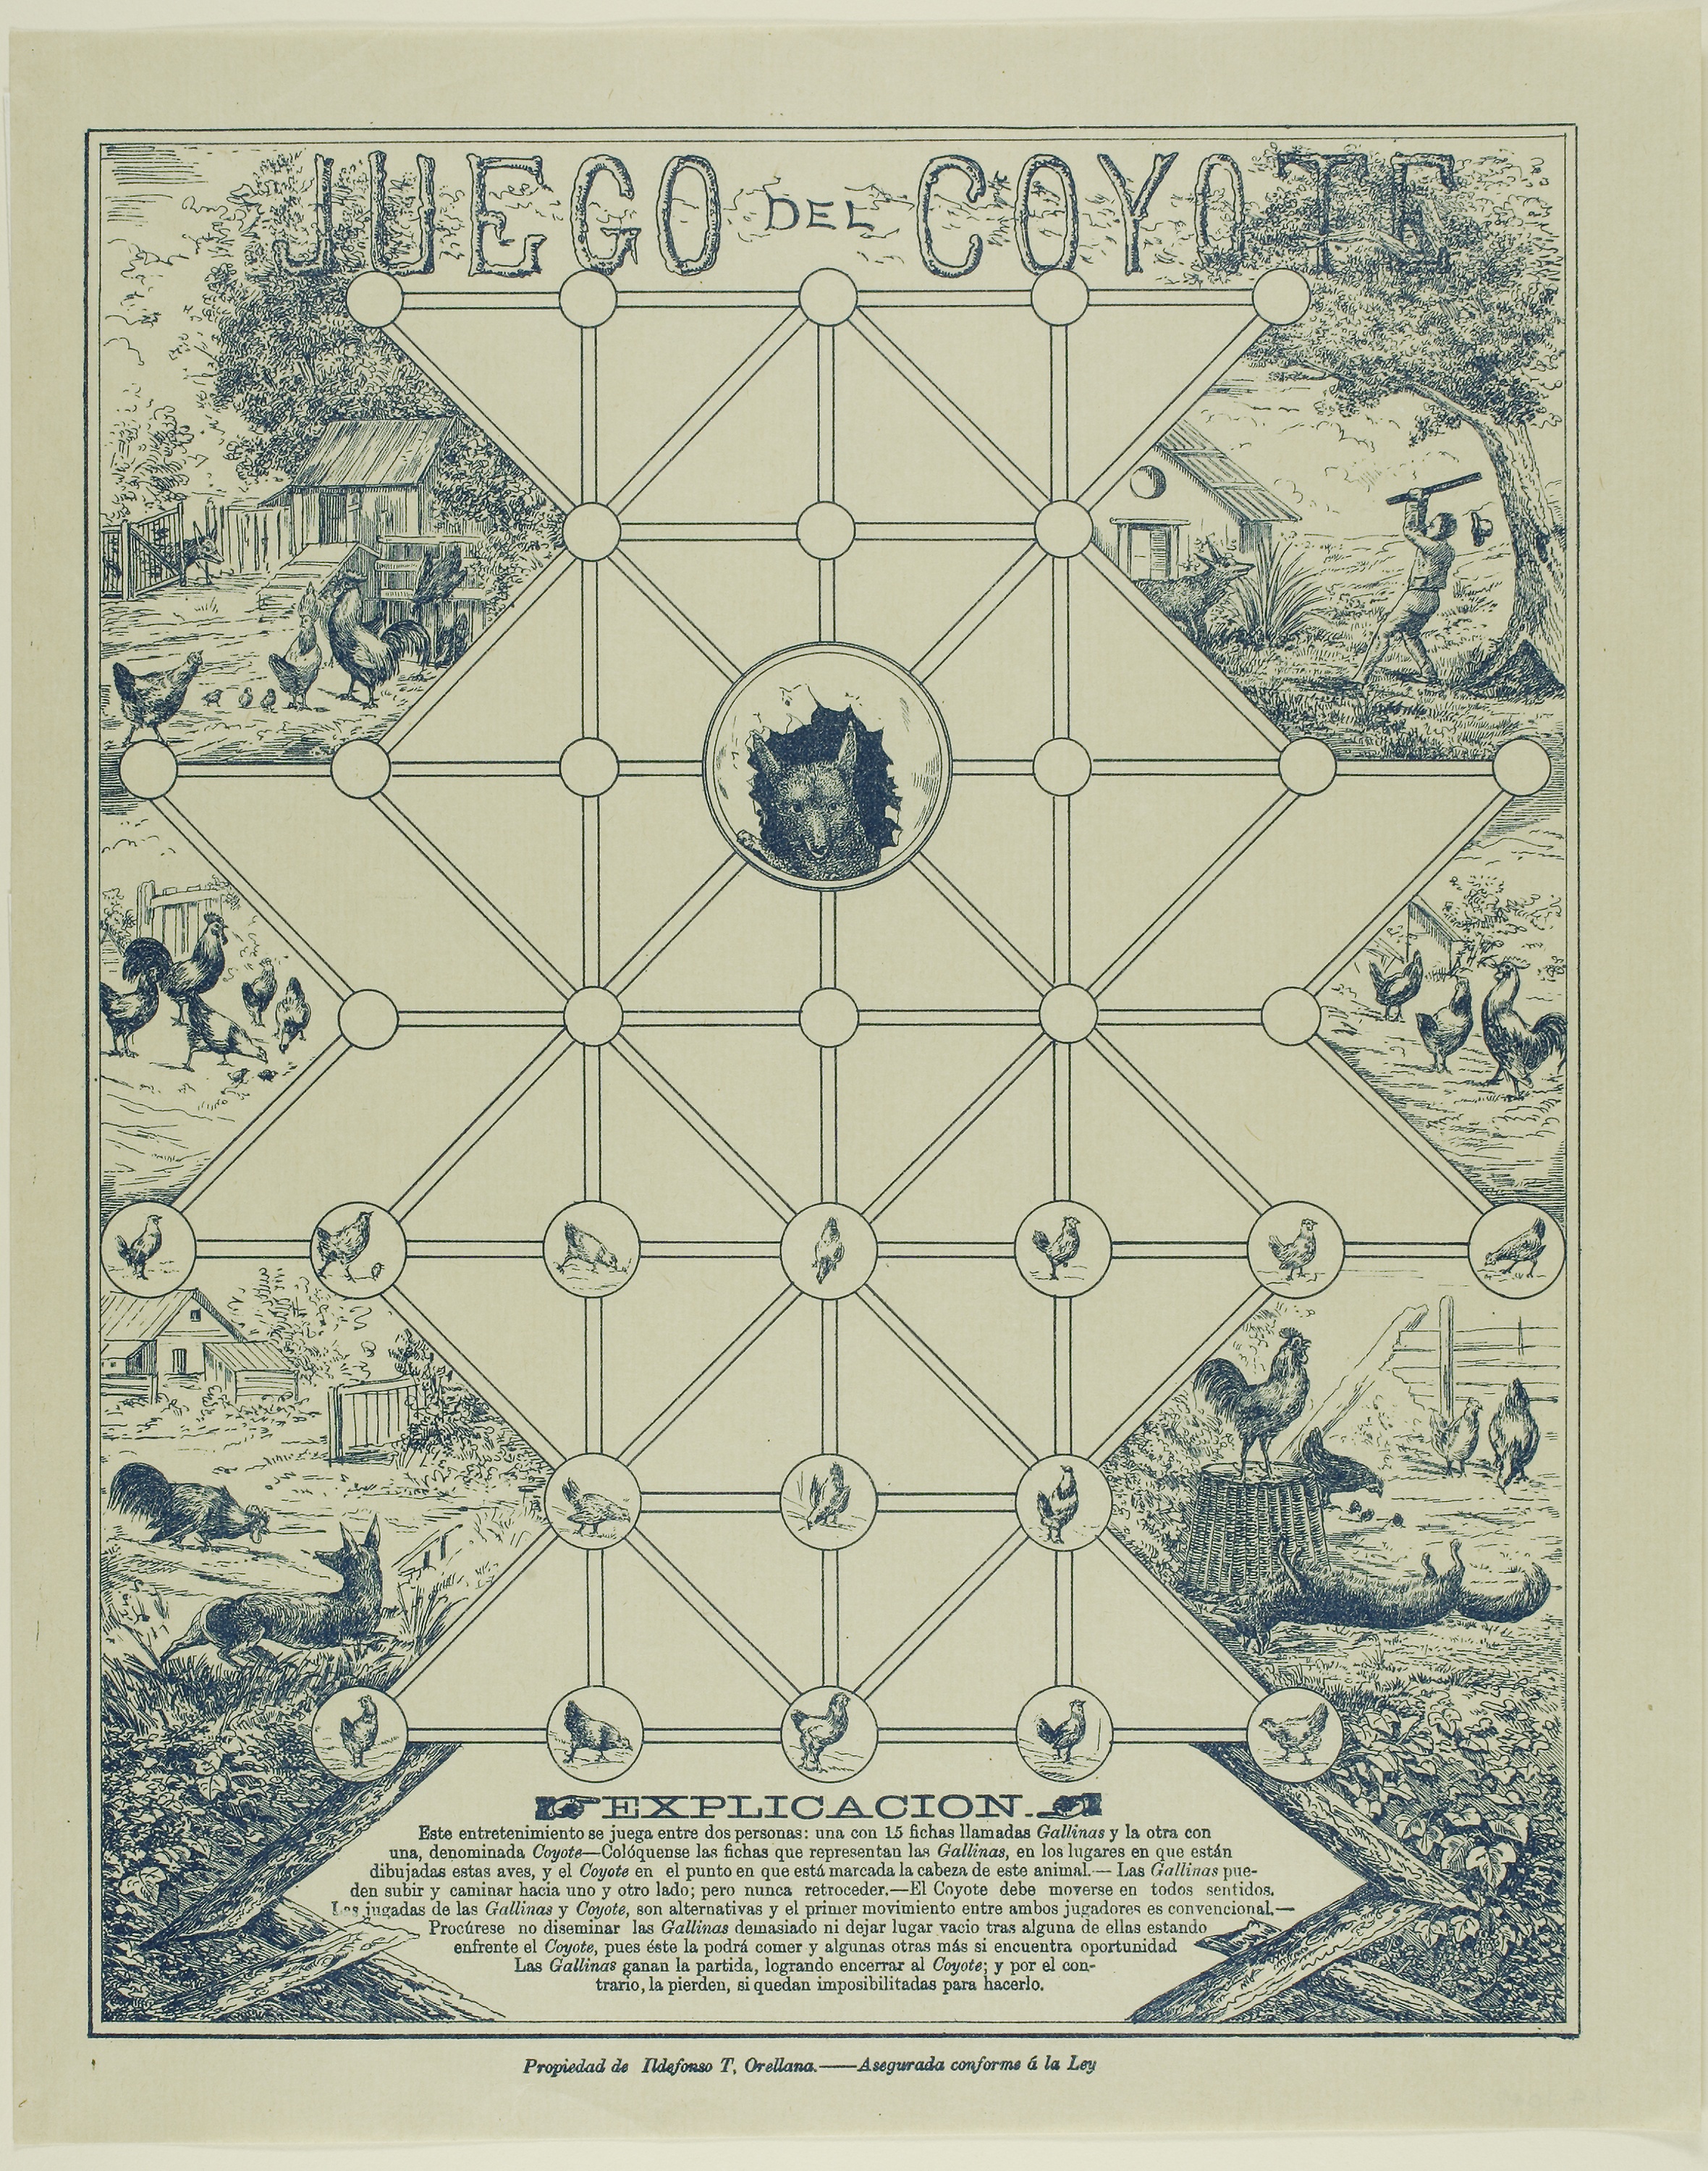
pattern, design, line, symmetry, font, visual arts, artwork, art